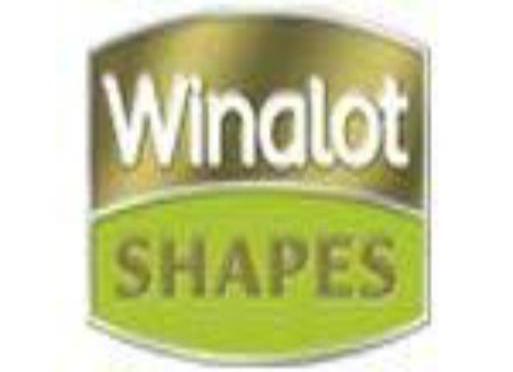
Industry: Necessities